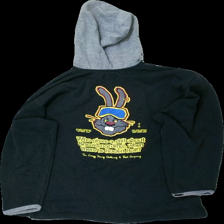
View: back
Type: Hoodie
Category: Unisex
Brand: Not in the list
Brand text on label: plaza
Colors: Black, Green, Yellow, Blue, Multicolor, Red
Material: ?
Pattern: Other
Cut: Regular
Size: L
Season: All
Damage: nopprig
Damage location: top center
Damage 2: nopprig
Damage 2 location: middle center
Damage 3: nopprig
Damage 3 location: bottom center
Price range: <50
Recommended usage: Export
Description: hoddie med tryck
Comment: urtvättad och nopprig